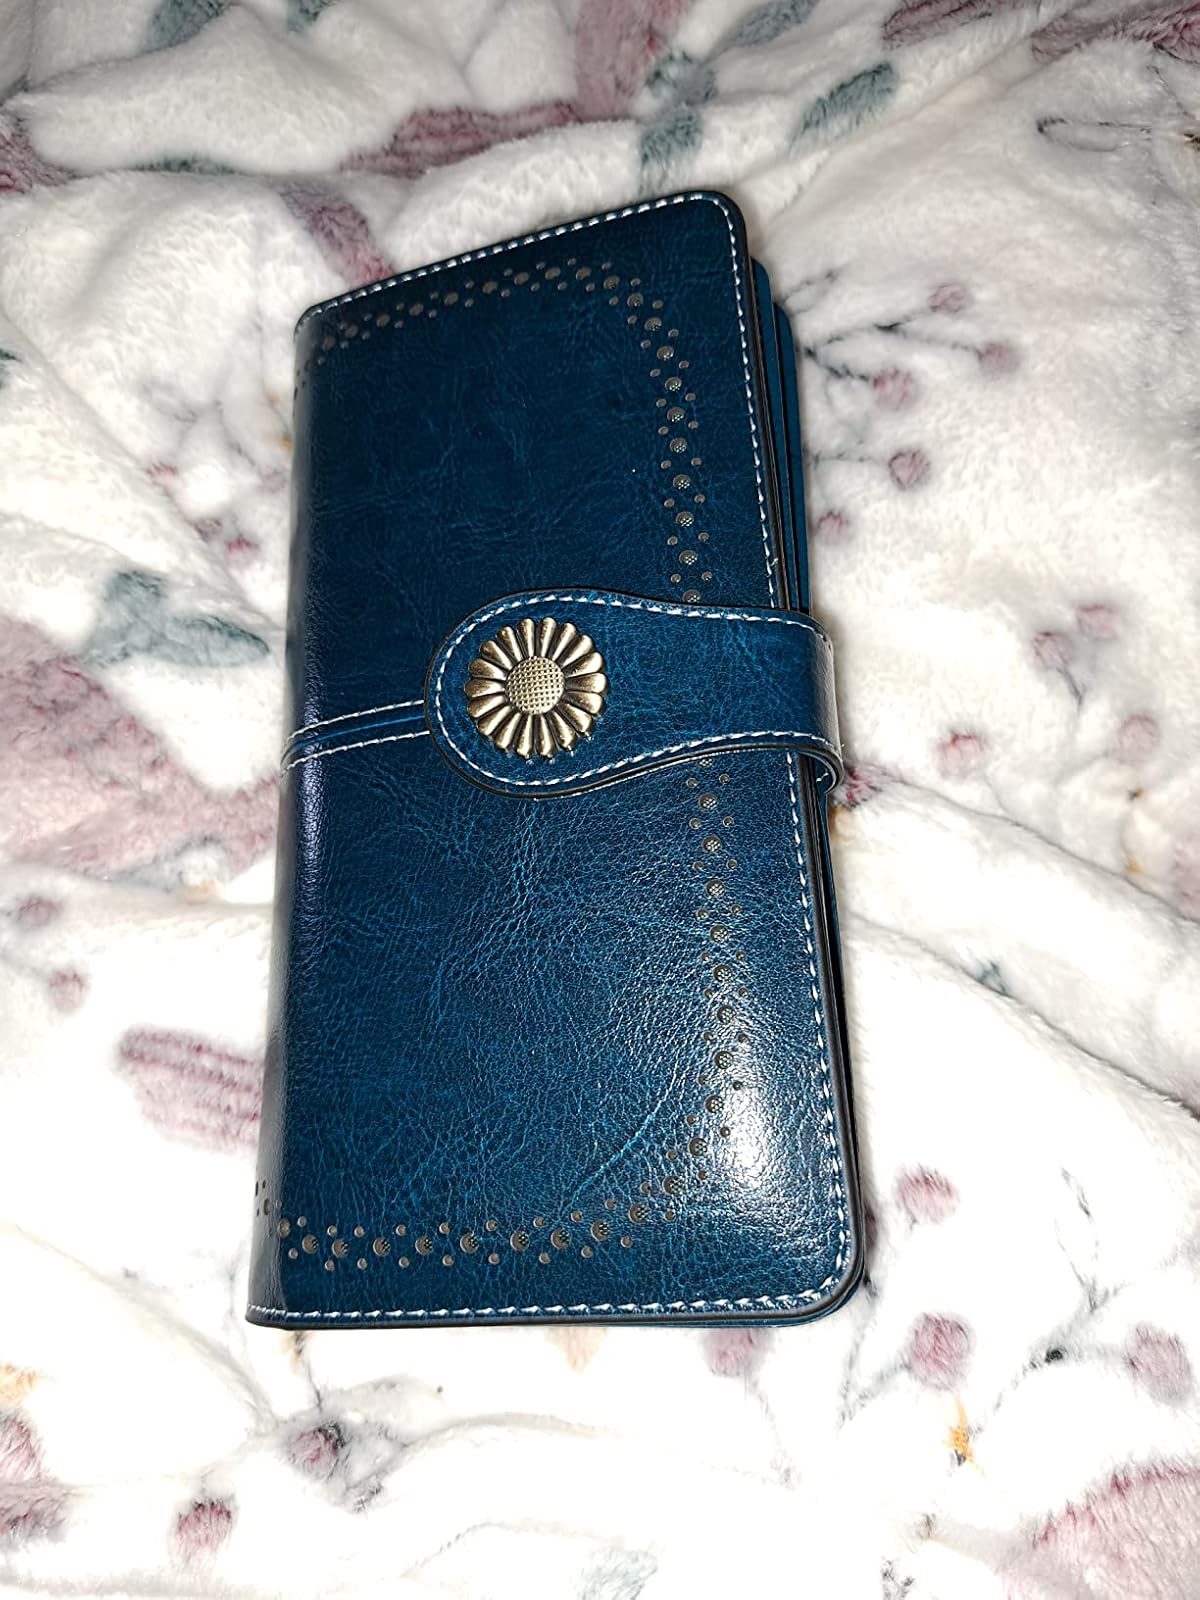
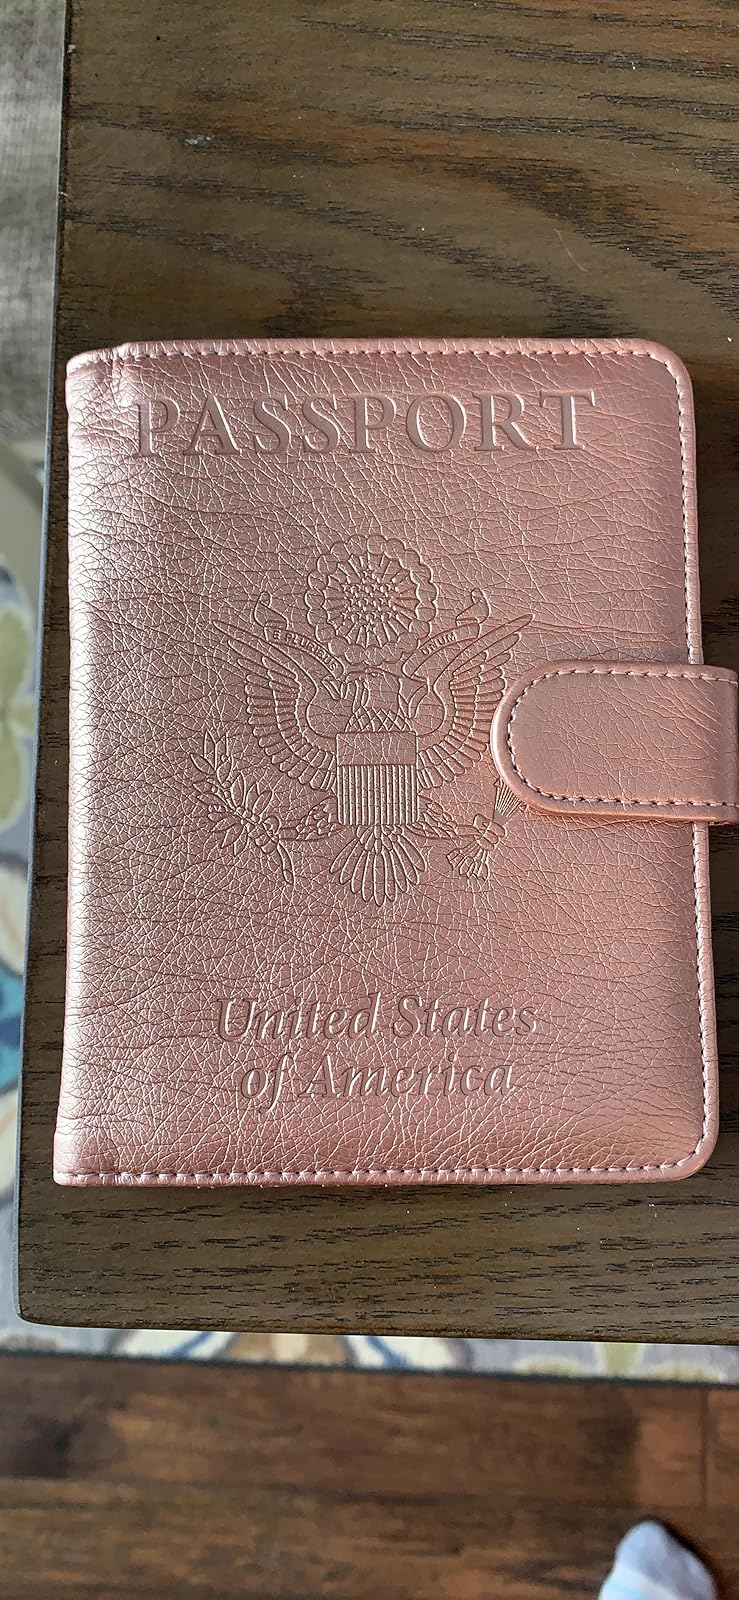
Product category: accessories_wallet
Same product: no